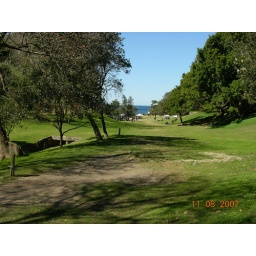
View to the beach in Bronte park as you come out of the tree area.